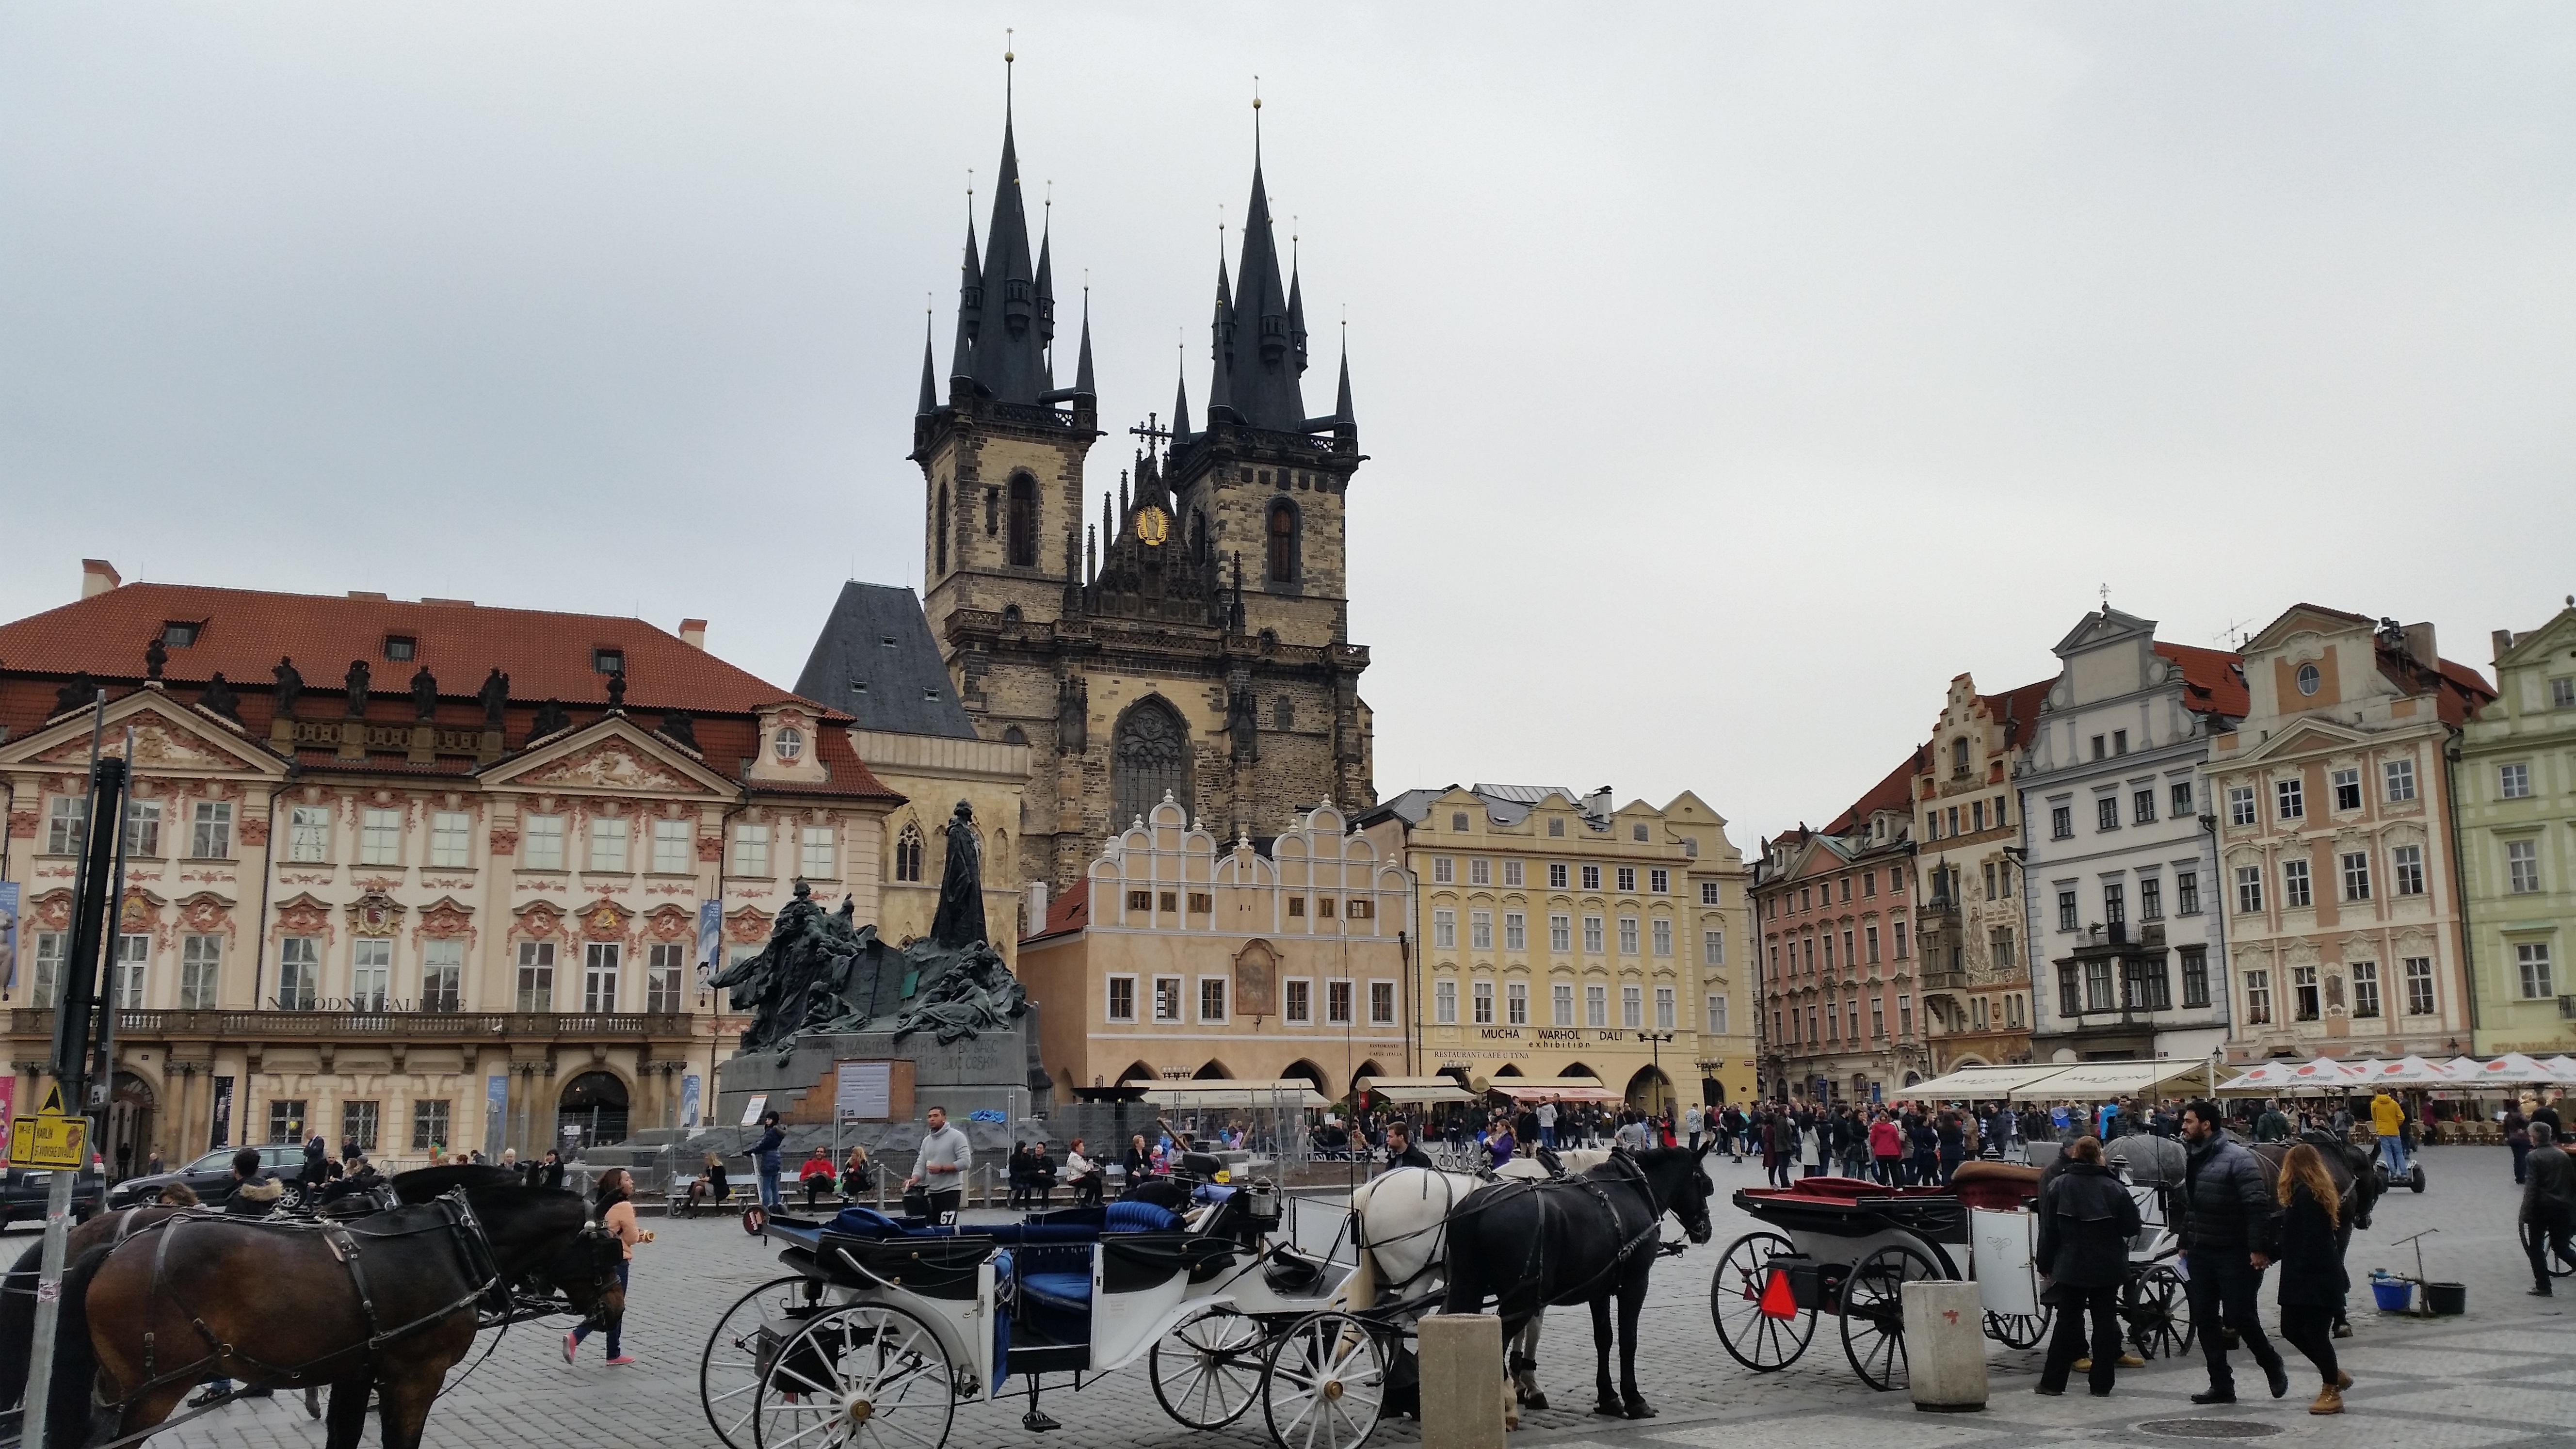
town, palace, cityscape, europe, plaza, square, landmark, cathedral, prague, tourism, place of worship, town square, czech, bohemia, tours, old town square